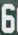
Number: 6